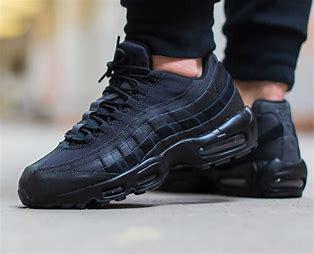
Brand: Nike
Model: Air Max 95 Essential